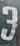
Number: 3